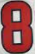
Number: 8